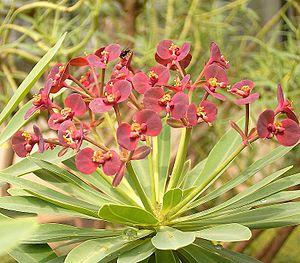
La liste des espèces du genre Euphorbia comprend plus de 2000 noms d'espèces acceptées, ce qui fait de ce genre de loin le plus important de la famille des Euphorbiaceae, devant le genre Croton et le place au quatrième rang des plus grands genres d'Angiospermes, derrière les genres Astragalus, Bulbophyllum et Psychotria. Selon la base de données The Plant List, 5661 espèces rattachées au genre Euphorbia ont été décrites, mais seuls 2046 épithètes désignent des espèces acceptées, tandis que 3522 sont considérées comme des synonymes, et 93 comme mal appliquées.